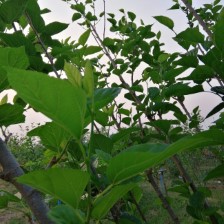
Variety: BlackAustralia